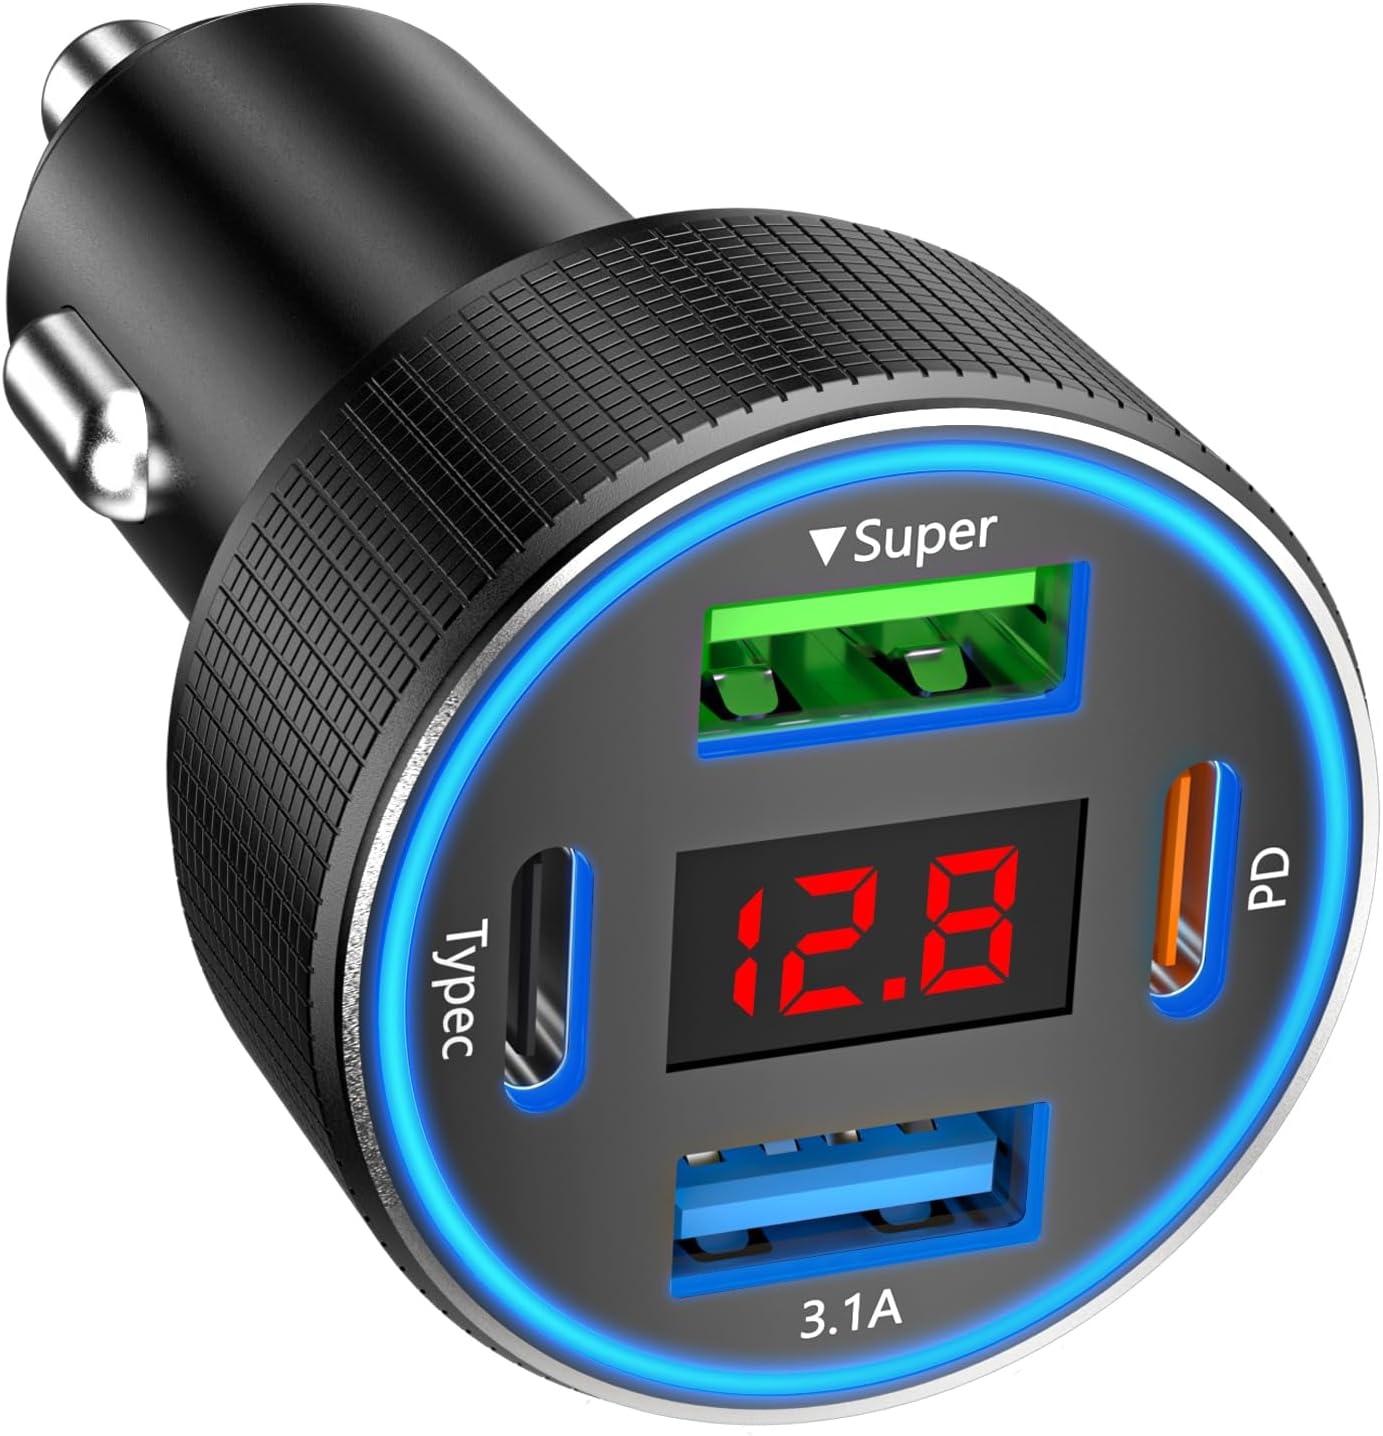
ANEXTIDE 78W Fast Charging USB C Car Adapter
Looking for a powerful charging solution for your devices on the go? The ANEXTIDE USB C Car Charger is here to save the day! Whether you're driving to work or embarking on a road trip, this 78W 4 Port Car Phone Charger Adapter will ensure that your devices stay juiced up and ready for action. Featuring dual USB C ports, this car charger is designed for fast charging, delivering speedy power to your iPhone 16, 15, 14, 13, 12, iPad, Samsung Galaxy, Android devices, and more. With a sleek black design that matches any car interior, this charger combines style with functionality. The intelligent design of this car charger ensures efficient charging without compromising on safety. Equipped with multiple protection features such as over-voltage protection, over-current protection, and short-circuit protection, you can rest assured that your devices are in good hands. With four ports available, you can charge multiple devices simultaneously, making it perfect for families or friends traveling together. Say goodbye to fighting over who gets to charge their phone first - everyone can stay connected and powered up with the ANEXTIDE USB C Car Charger. Whether you're a frequent traveler, a busy professional, or a parent on the go, this car charger is a must-have accessory for your vehicle. Keep your devices charged and ready for anything, so you never have to worry about running out of battery at a crucial moment. So why settle for slow and inefficient charging solutions when you can have the ANEXTIDE USB C Car Charger? Stay connected, stay powered up, and stay ahead of the game with this reliable and high-speed charging companion for your car. Make every journey a smooth and uninterrupted experience with the ANEXTIDE USB C Car Charger.
Brand: GearMustHave
Category: Arts & Entertainment > Hobbies & Creative Arts > Musical Instrument & Orchestra Accessories > Woodwind Instrument Accessories > Recorder Accessories > Recorder Care & Cleaning